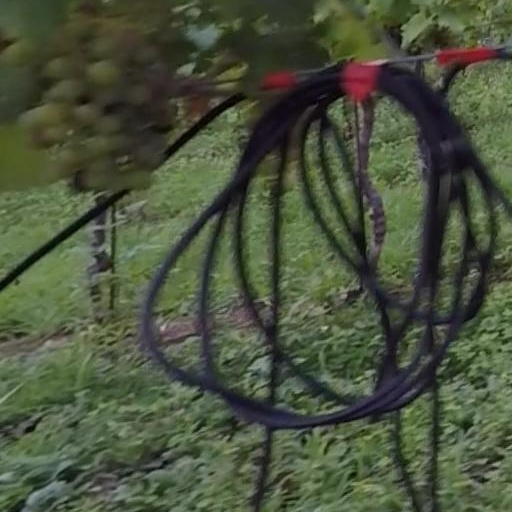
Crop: grape